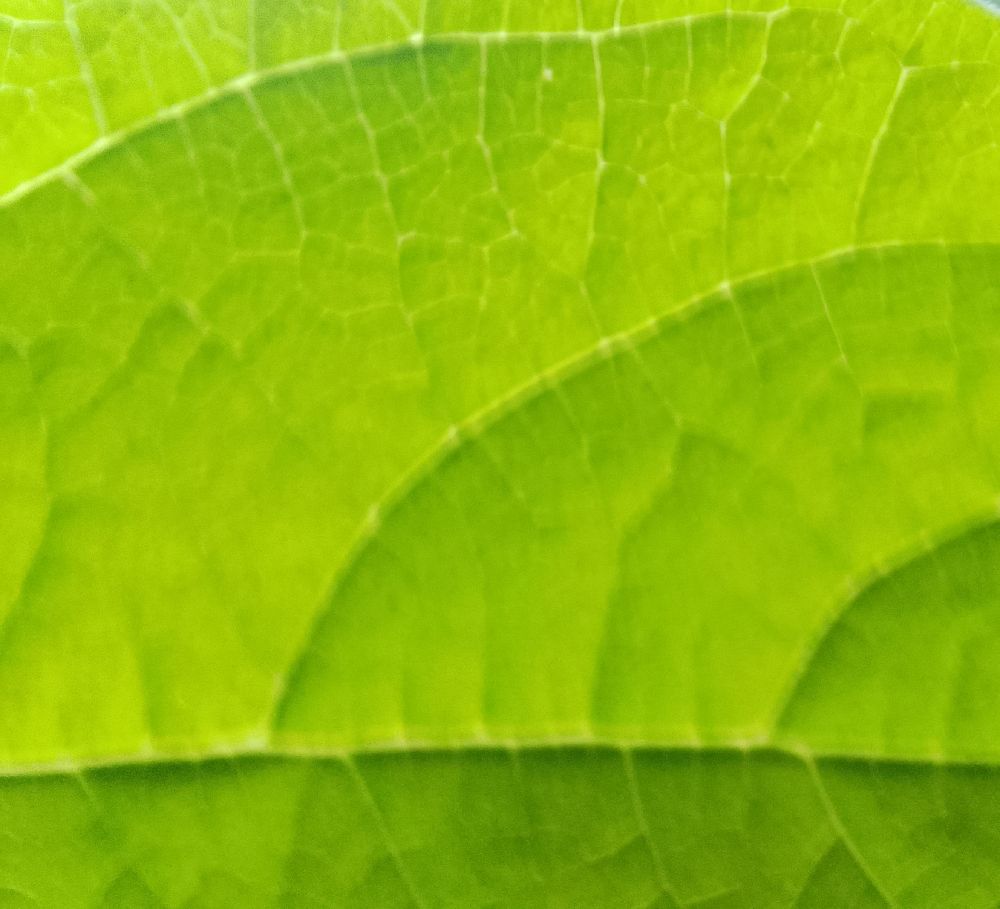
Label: healthy